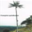
Label: palm_tree